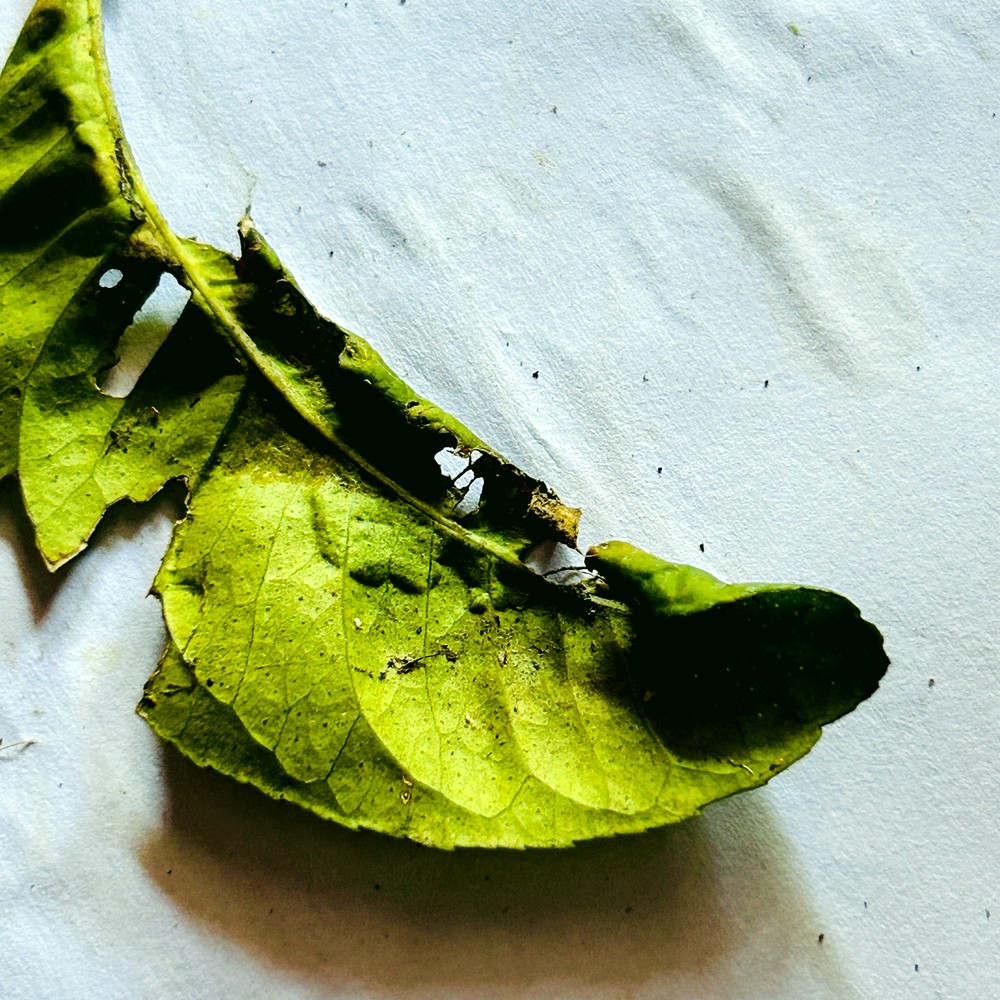
Label: Deficiency Leaf